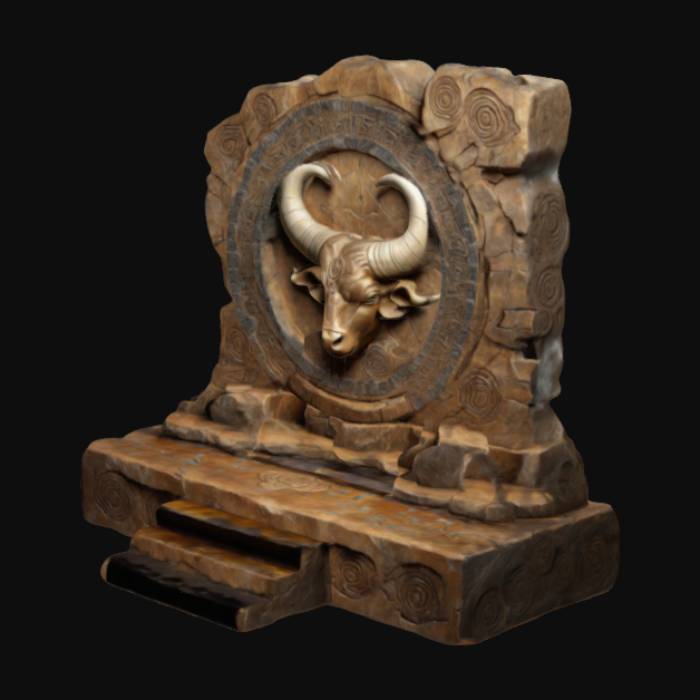
미적 점수 (1~10점): 9